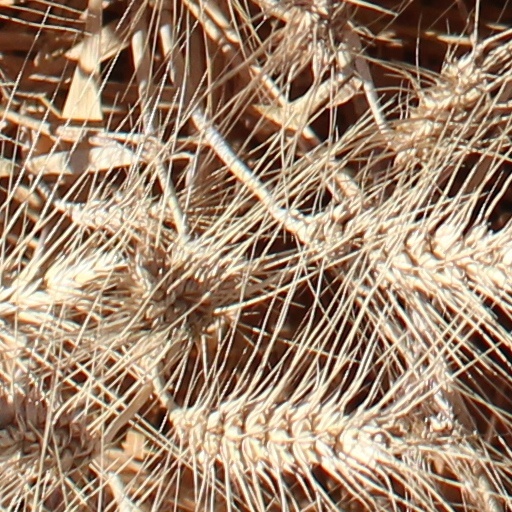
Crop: wheat